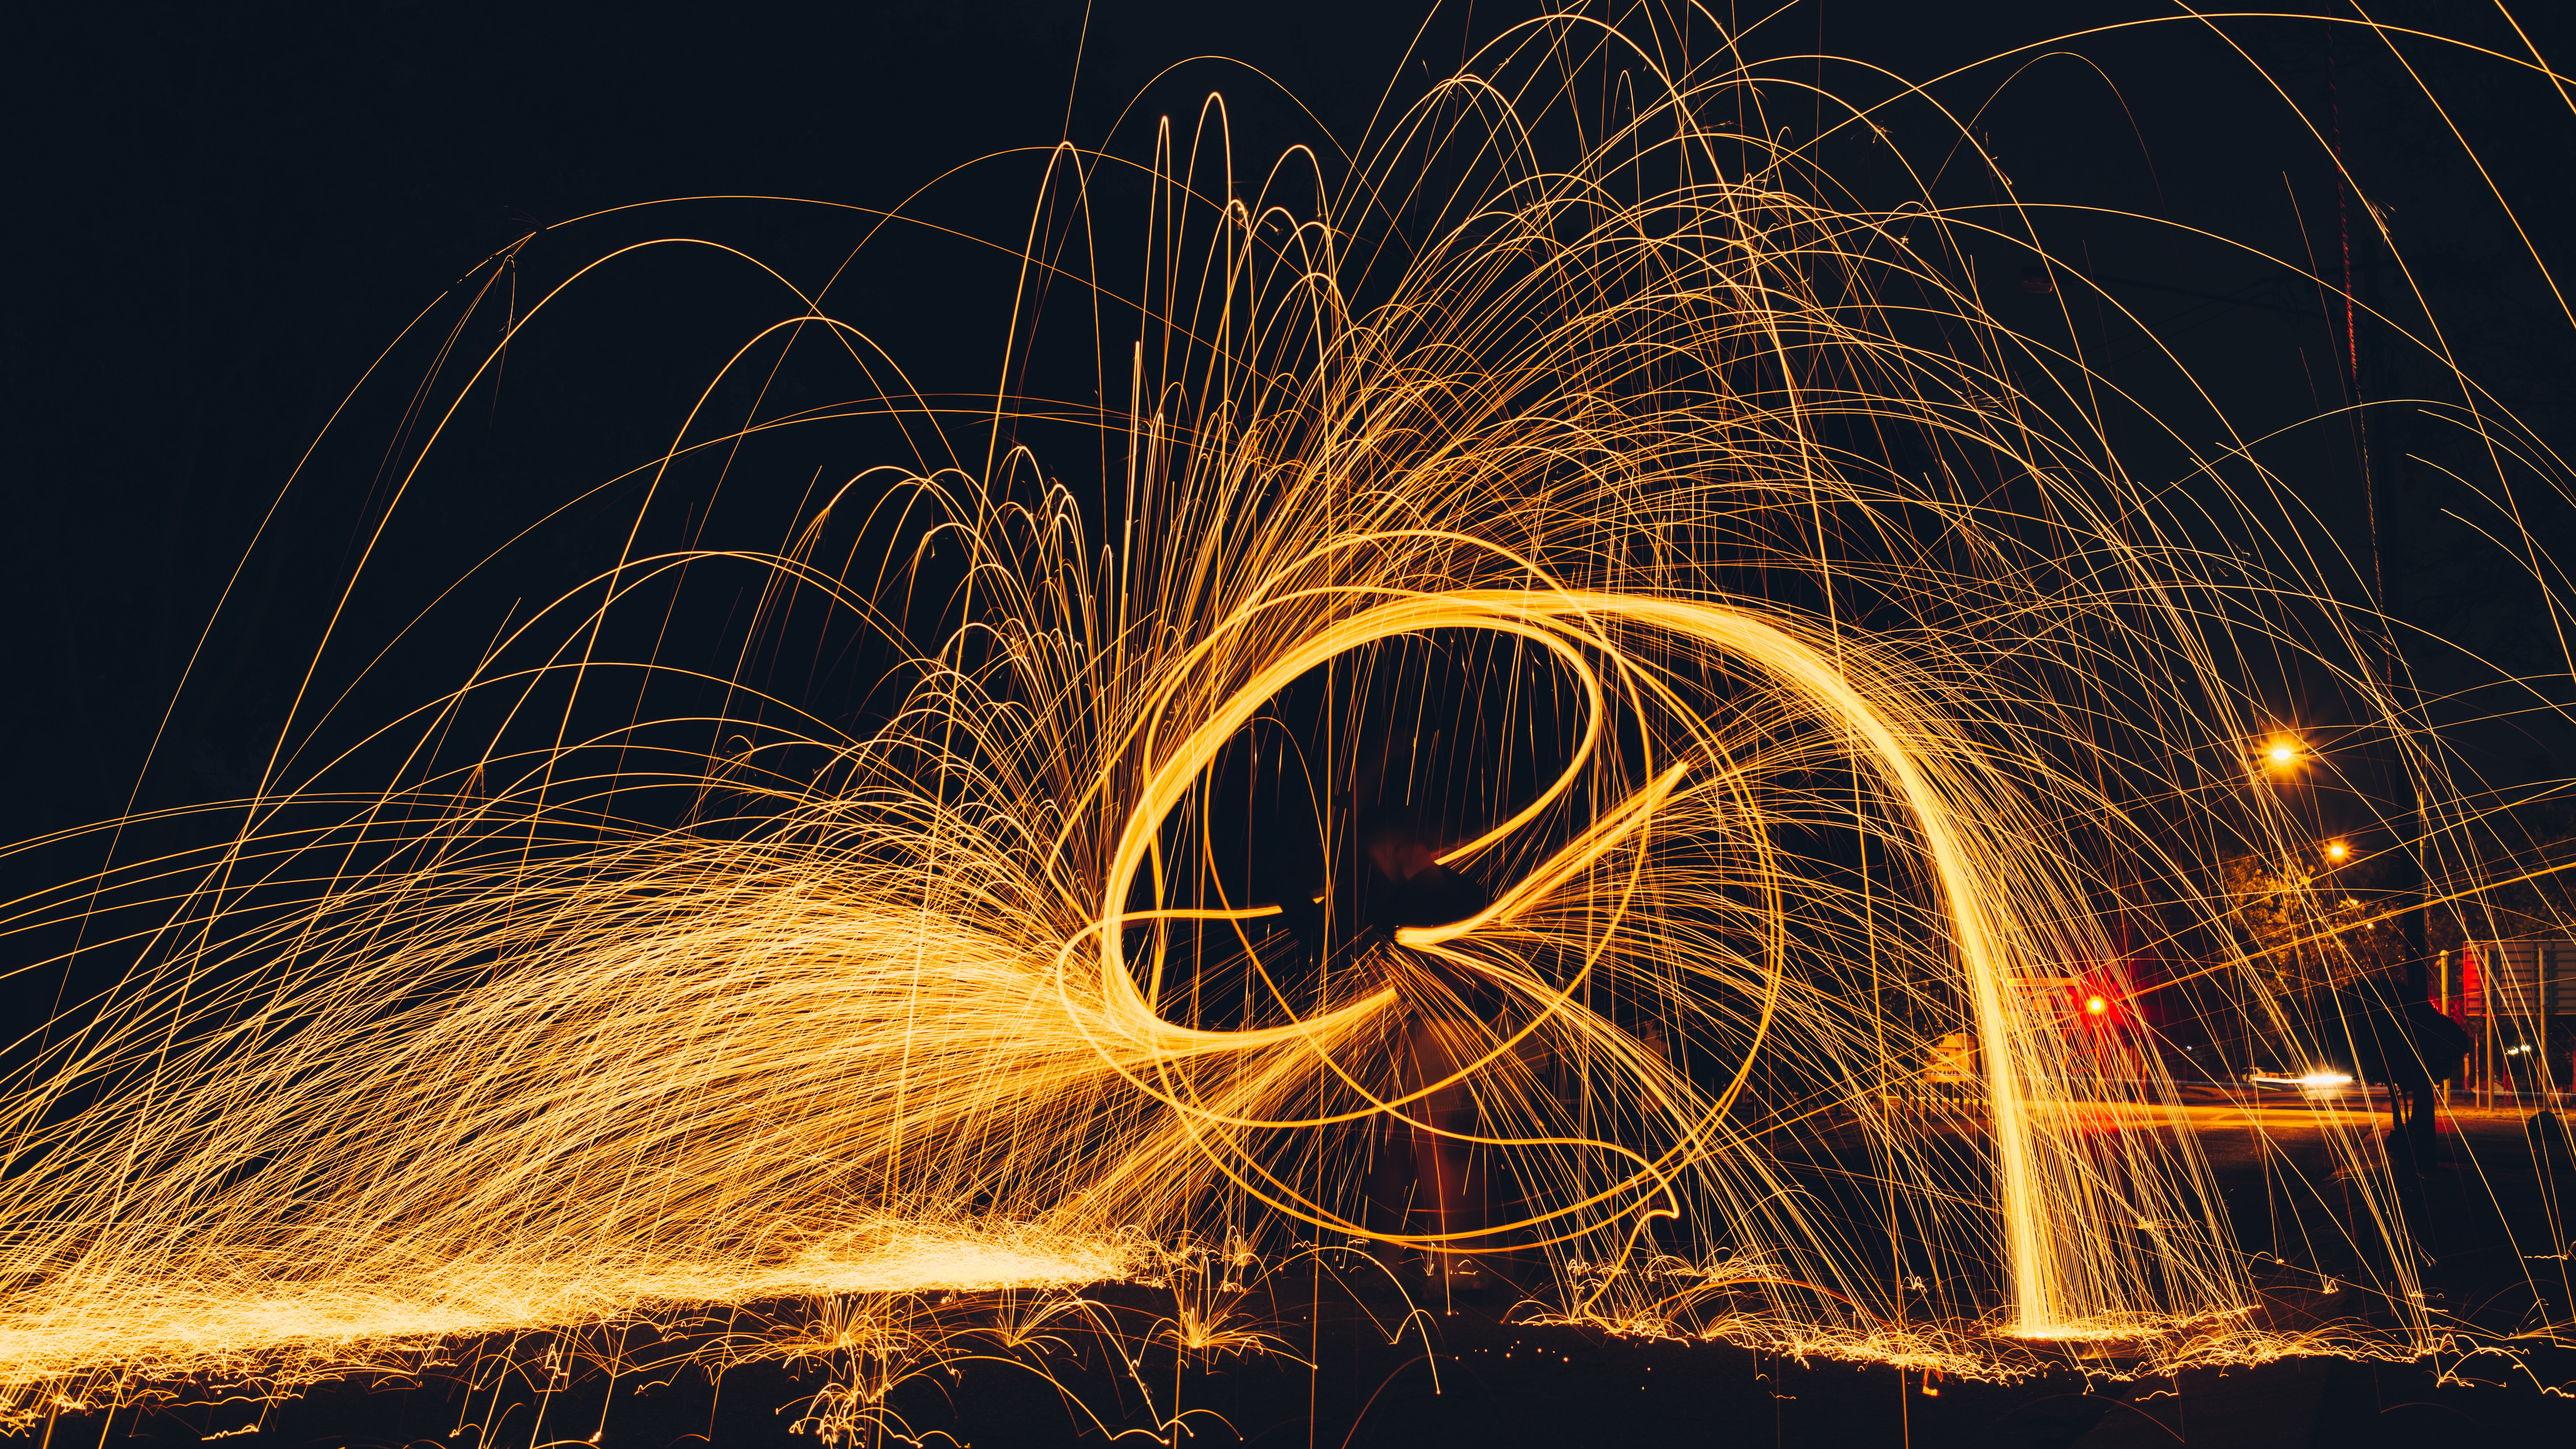
night, light, water, sky, darkness, circle, tree, fire, architecture, space, stock photography, midnight